John F. Kennedy

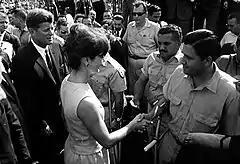
President Kennedy and Jacqueline Kennedy greet members of the 2506 Cuban Invasion Brigade at Miami's Orange Bowl; .

Between 1960 and 1963, twenty-four countries gained independence as the process of decolonization continued. Kennedy set out to woo the leaders and people of the "Third World," expanding economic aid and appointing knowledgeable ambassadors. His administration established the Food for Peace program and the Peace Corps to provide aid to developing countries. The Food for Peace program became a central element in American foreign policy, and eventually helped many countries to develop their economies and become commercial import customers.